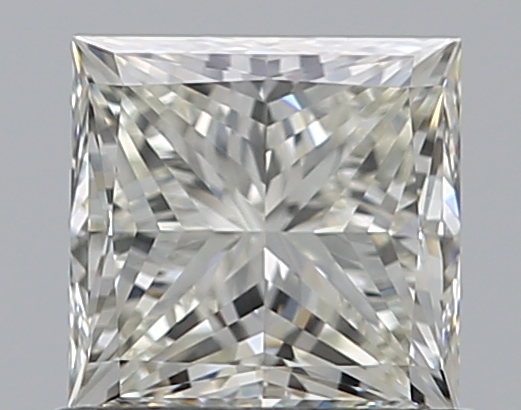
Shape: princess
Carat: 0.7
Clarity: VS1
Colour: K
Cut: EX
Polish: EX
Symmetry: VG
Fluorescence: N
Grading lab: GIA
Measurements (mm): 4.76 x 4.72 x 3.45